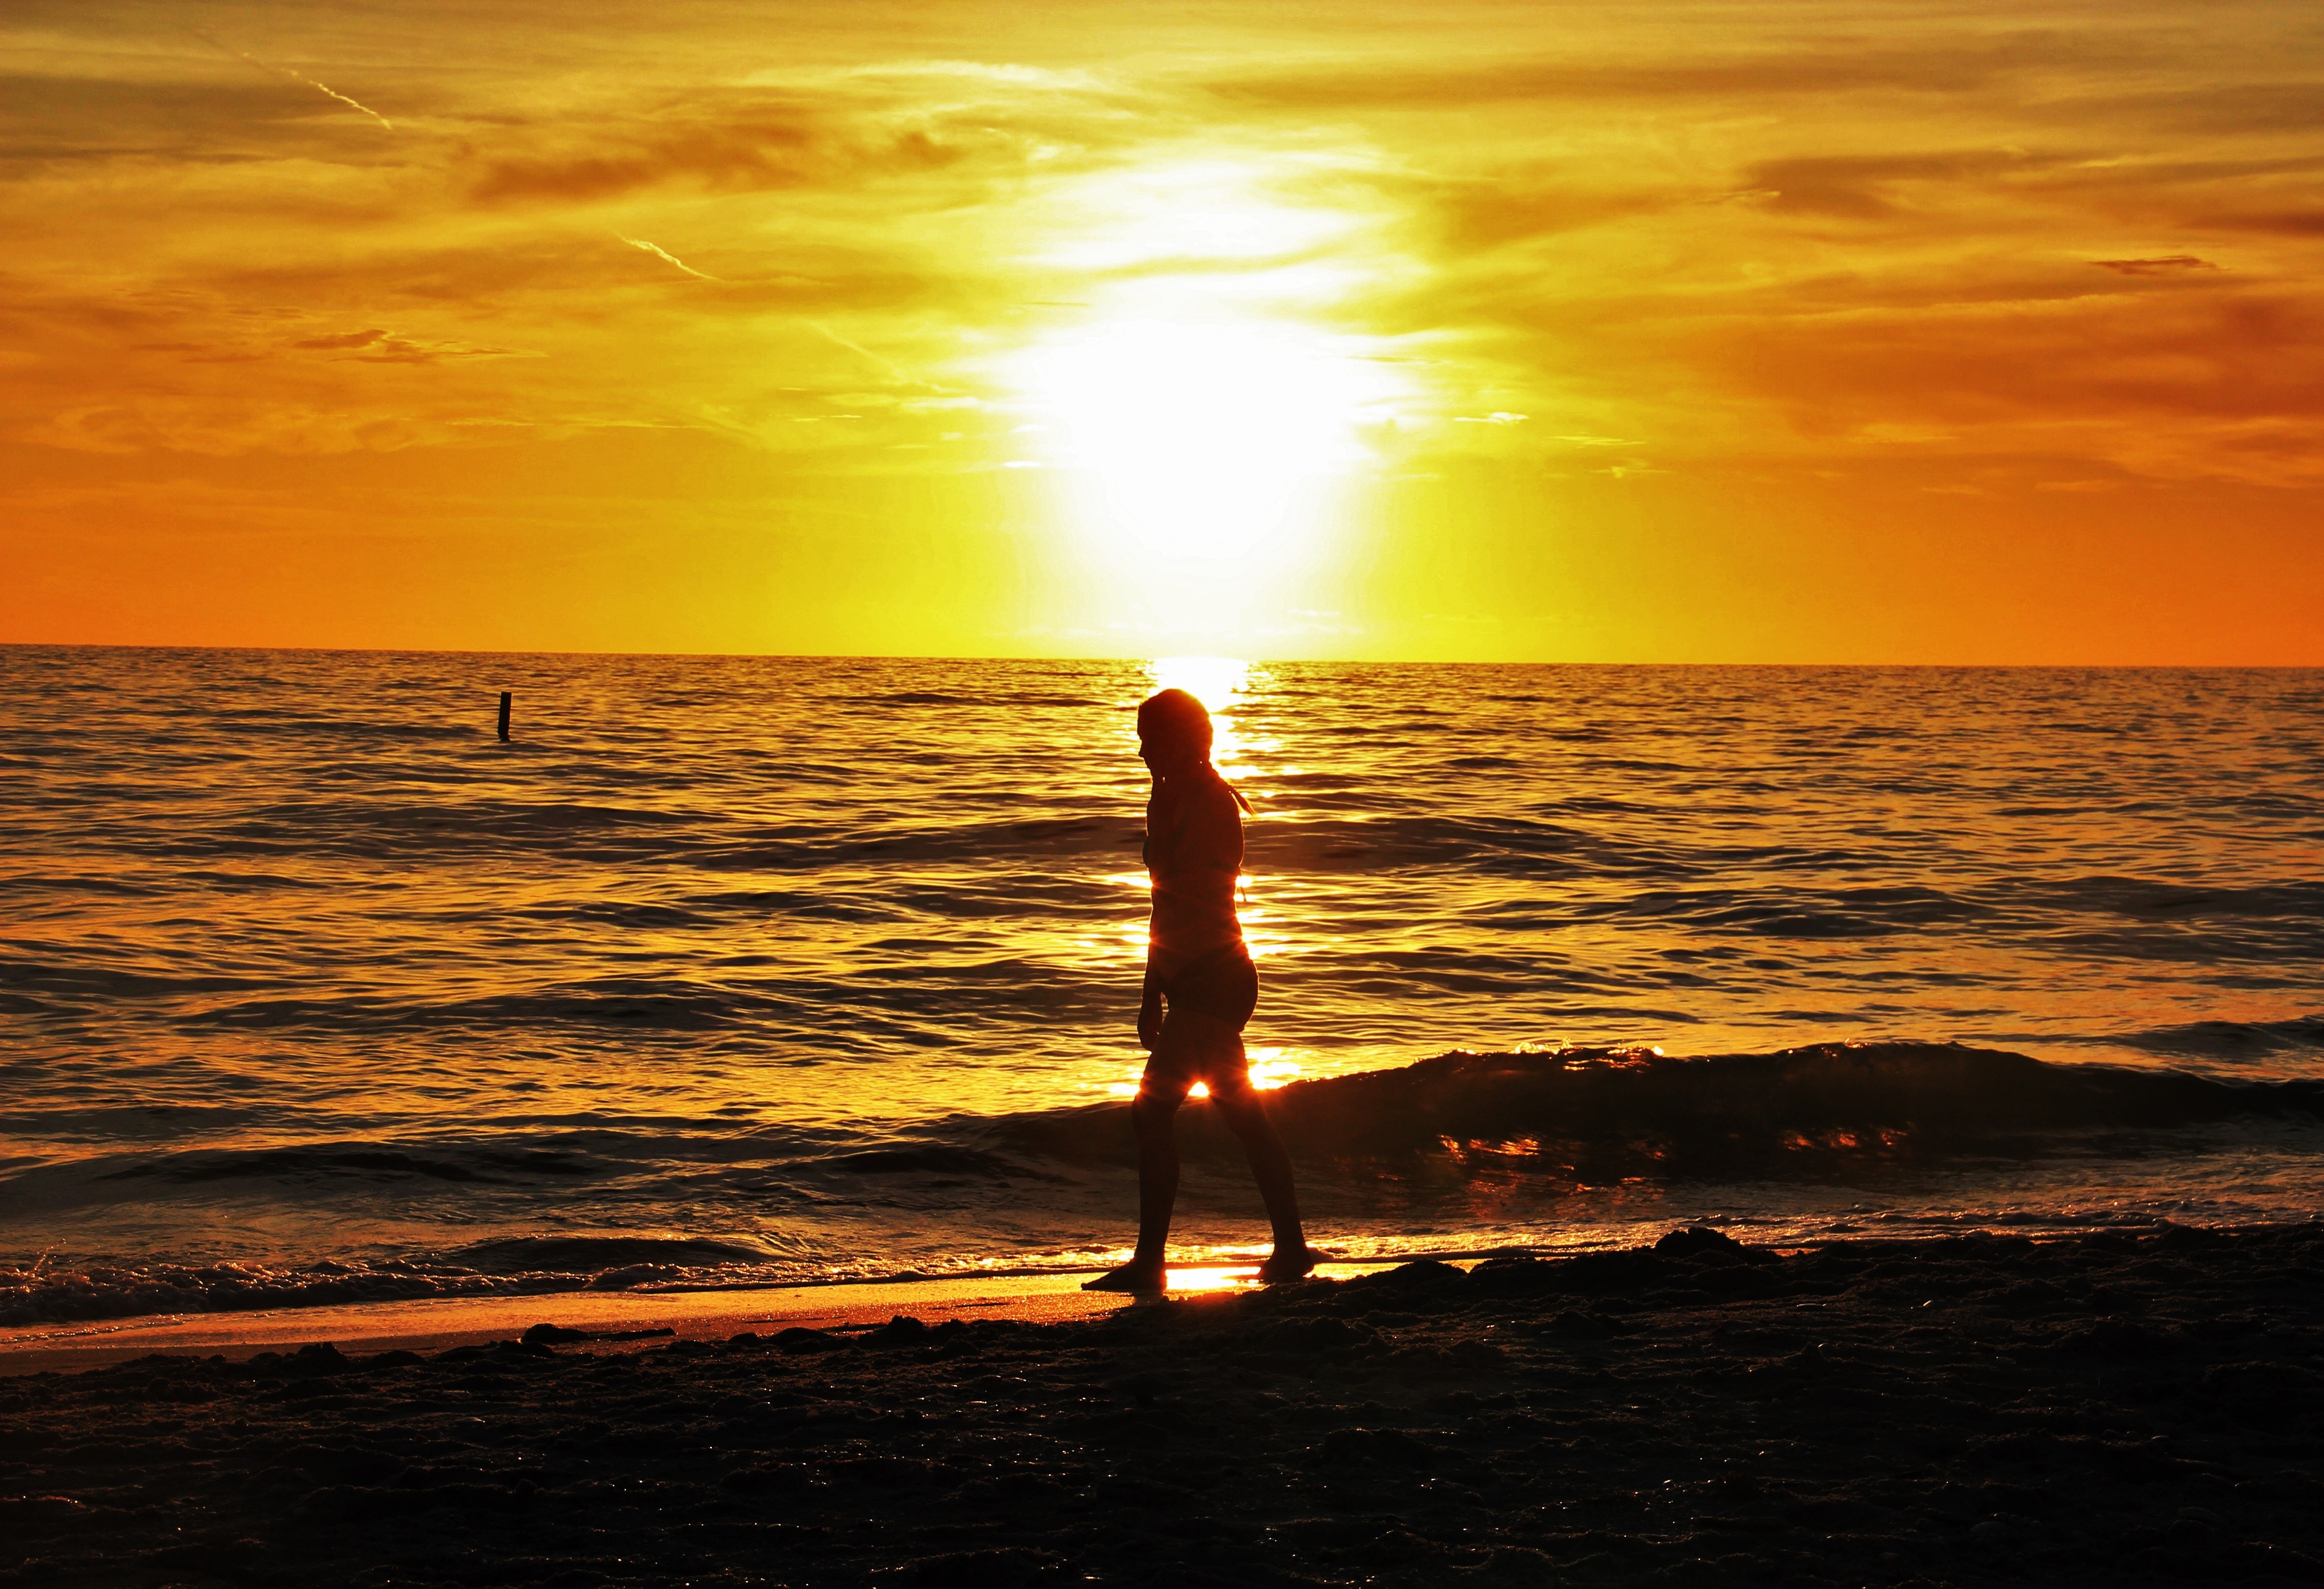
beach, sea, coast, water, nature, ocean, horizon, sky, sun, sunrise, sunset, sunlight, morning, shore, wave, dawn, atmosphere, dusk, evening, usa, holiday, romantic, clouds, mood, florida, abendstimmung, atmospheric, afterglow, evening sky, gulf of mexico, wind wave